Barsaglina

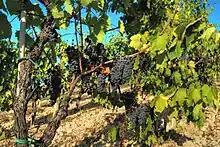
Ampelographers have noted the morphological similarities between Sangiovese "(pictured)" and Barsaglina which may suggest a close relationship between the two varieties.

Ampelographers believe that the Ligurian synonym "Massaretta" could be derived from the province of Massa and Carrara in Tuscany that borders Liguria and hints at the potential birthplace of Barsaglina. Morphological similarities in the vine, leaves and cluster of the variety has also suggested to some ampelographers that there may be a potential relationship with the notable Tuscan wine grape Sangiovese.